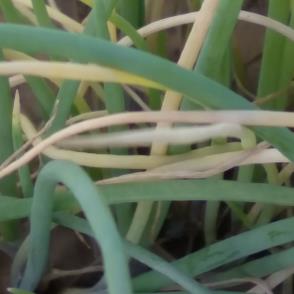
Crop: Onion
Condition: fusarium-d